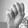
ASL letter: M